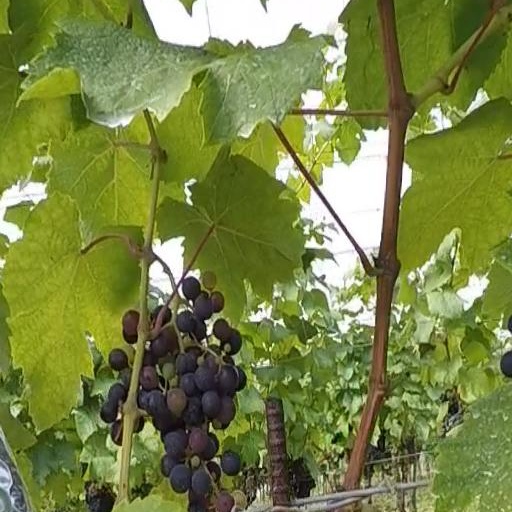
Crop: grape